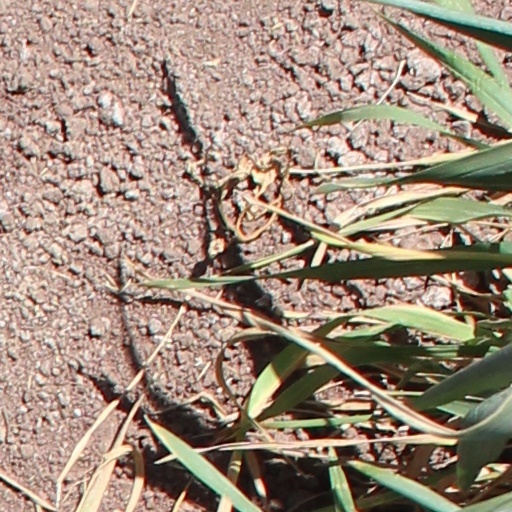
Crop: wheat